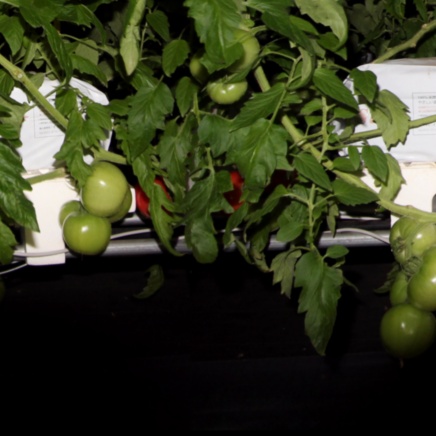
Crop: tomato